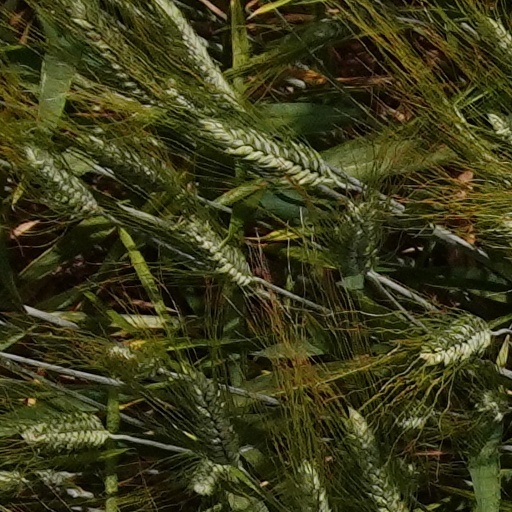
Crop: wheat